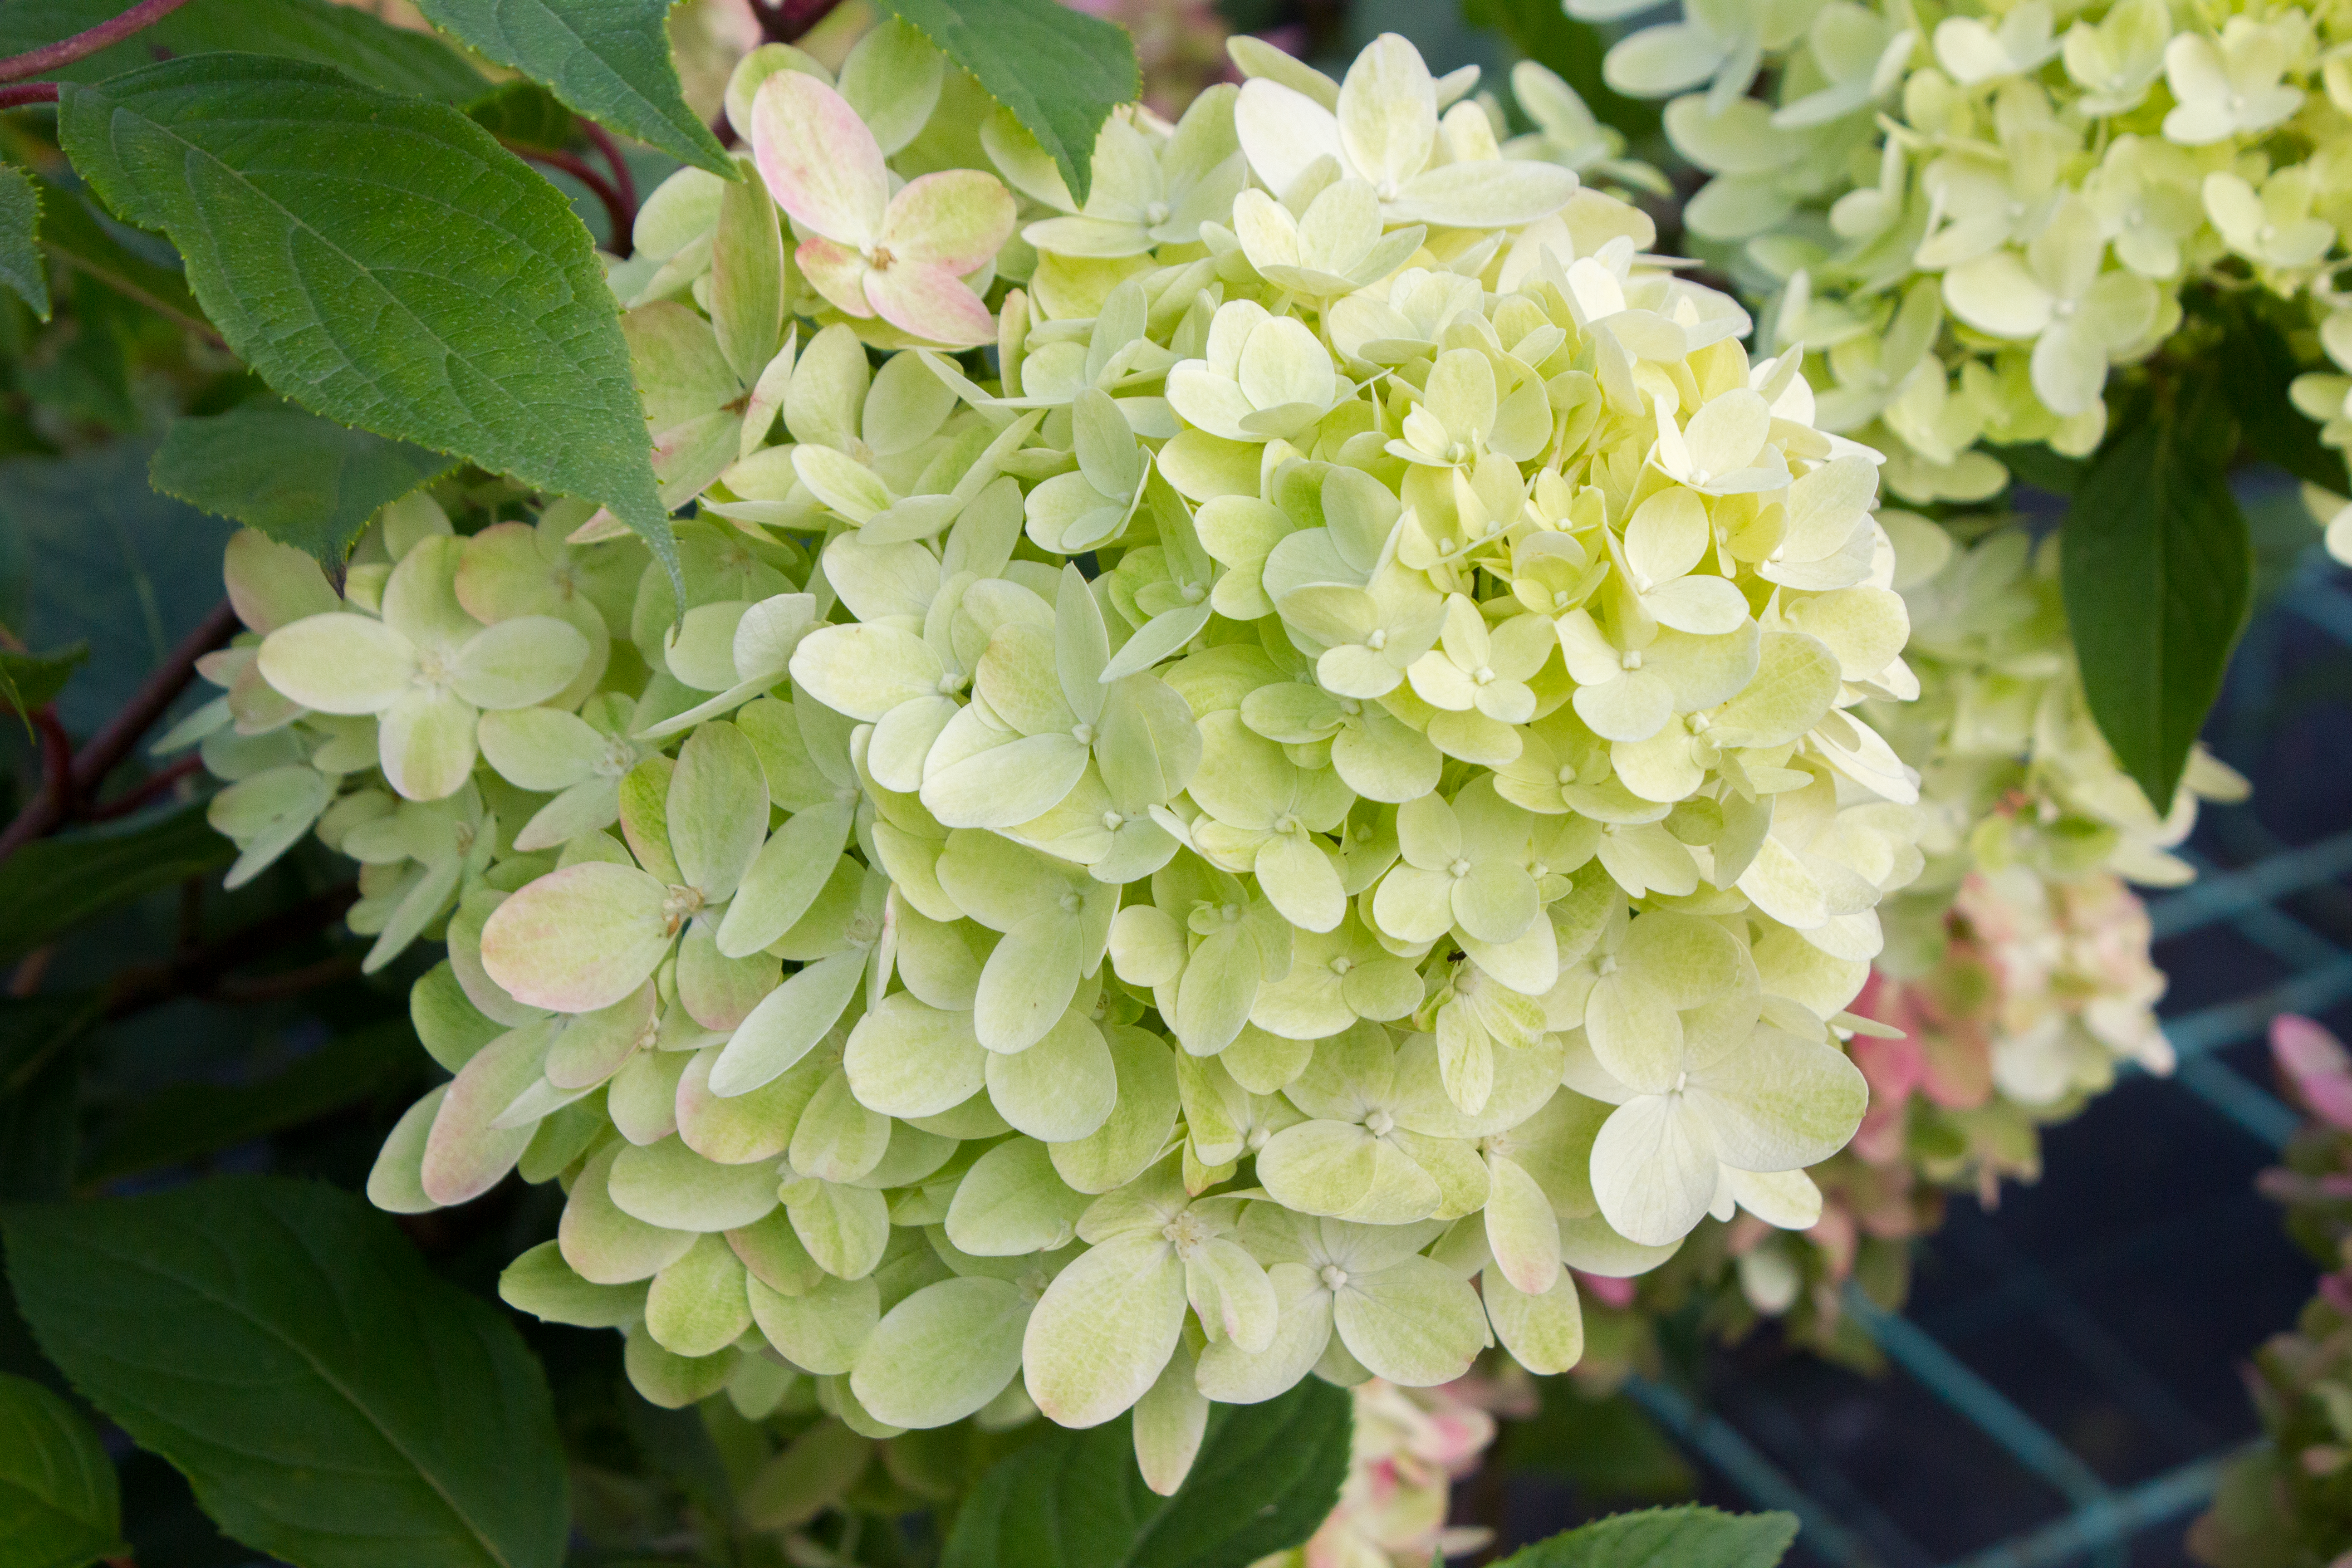
hydrangea, graffiti, flower, plant, petal, groundcover, shrub, terrestrial plant, flowering plant, tree, annual plant, herb, hydrangeaceae, cornales, viburnum, moschatel family